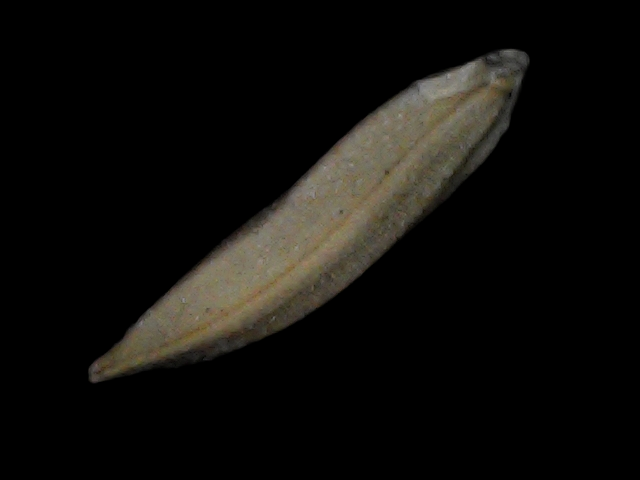
Rice variety: Bd57